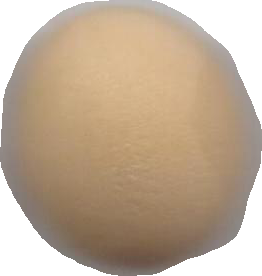
Variety: Dega